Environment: real
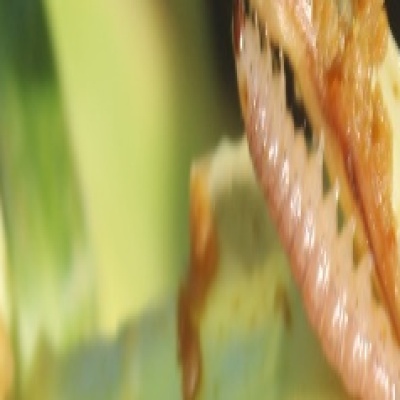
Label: fall_armyworm